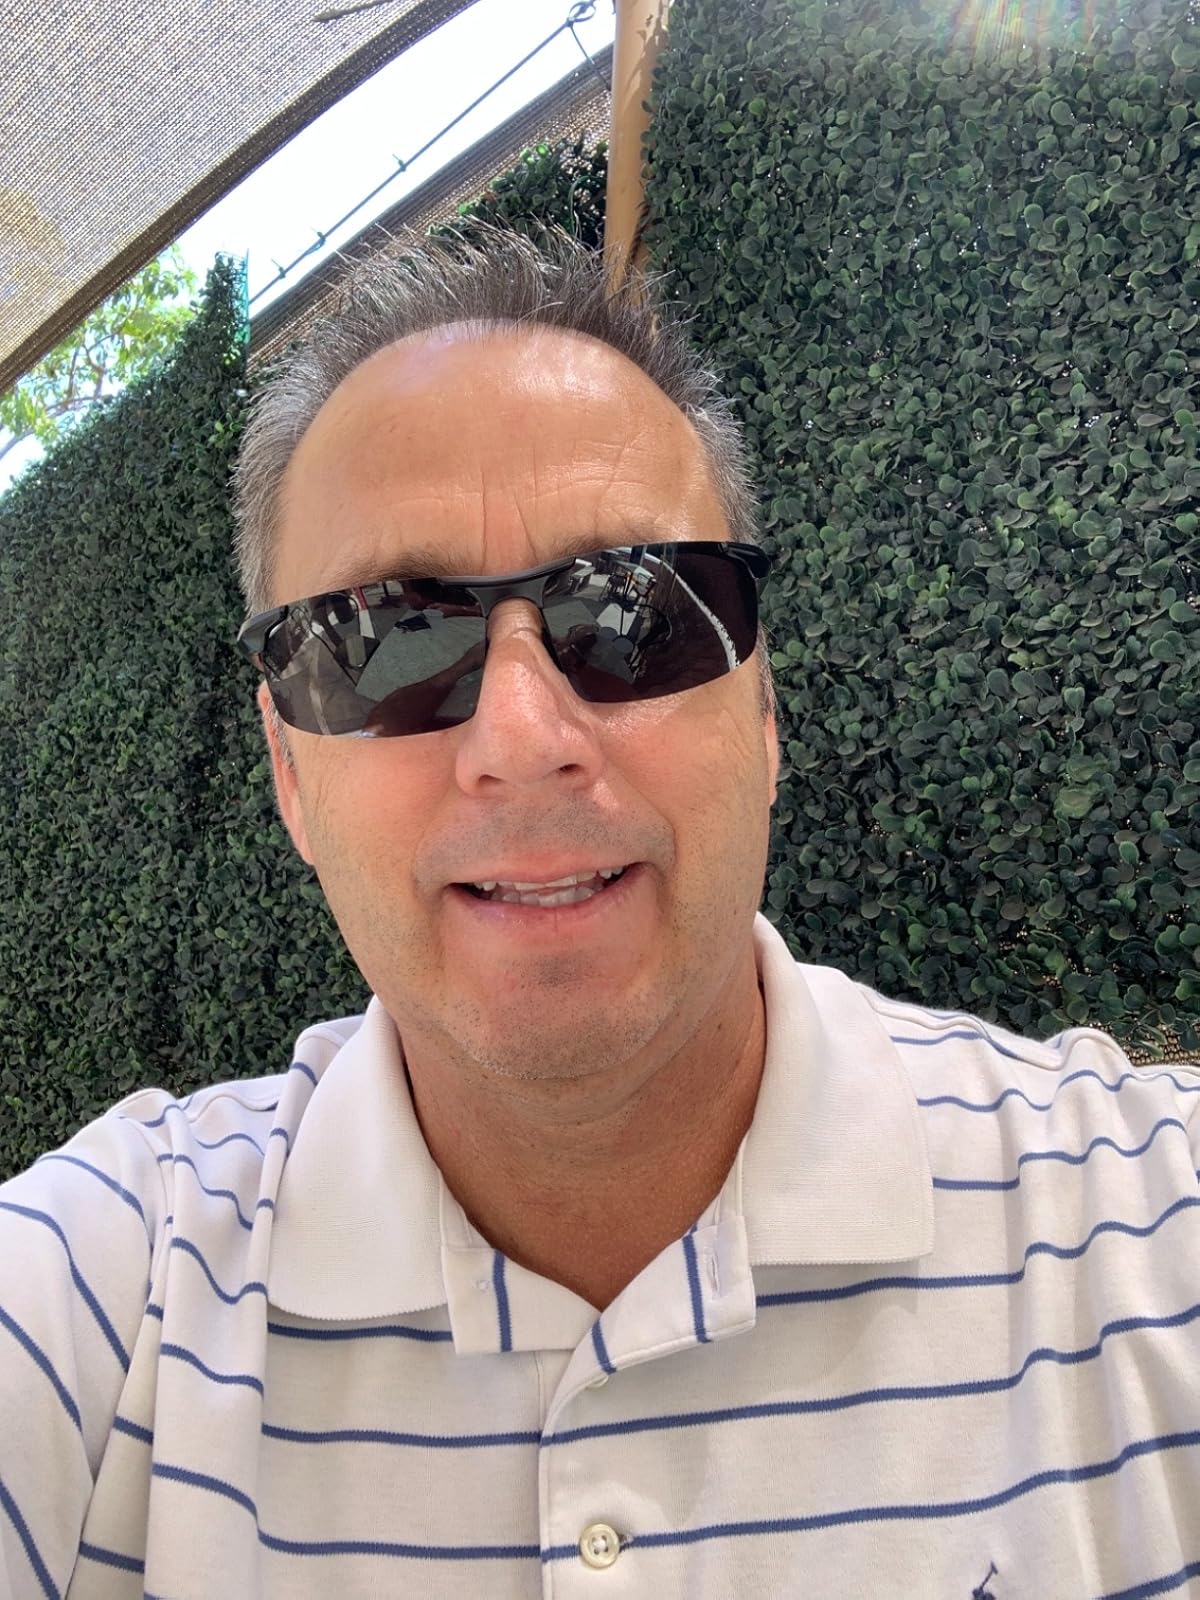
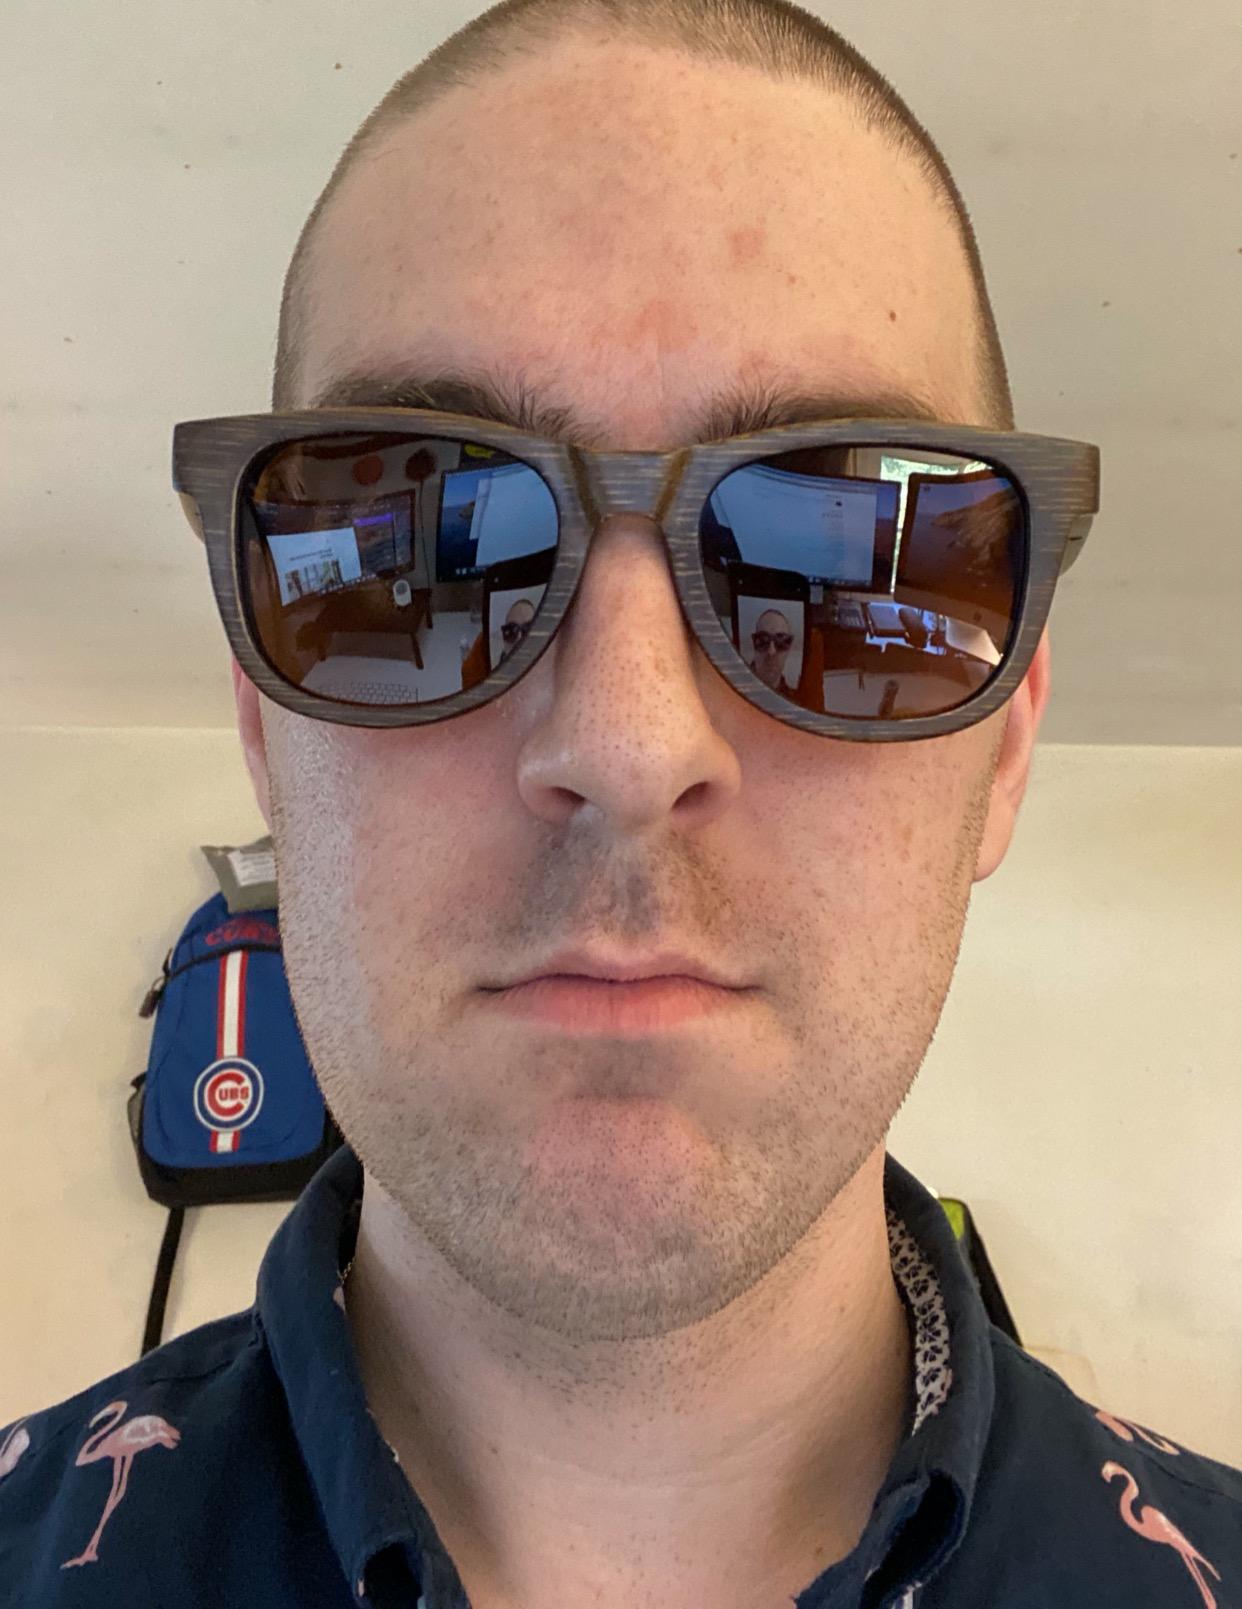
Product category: accessories_sunglasses
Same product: no